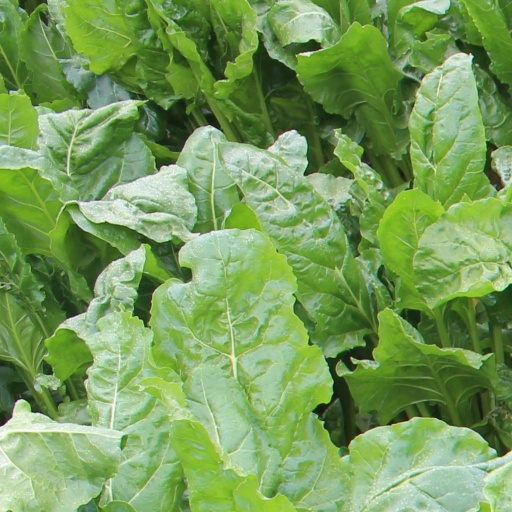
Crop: sugar beet